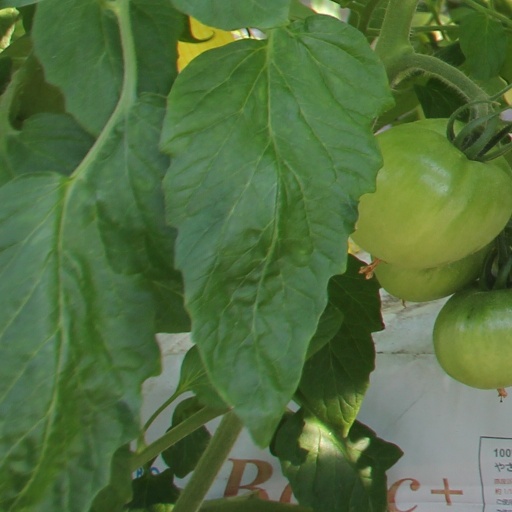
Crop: tomato